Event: Nepal Earthquake
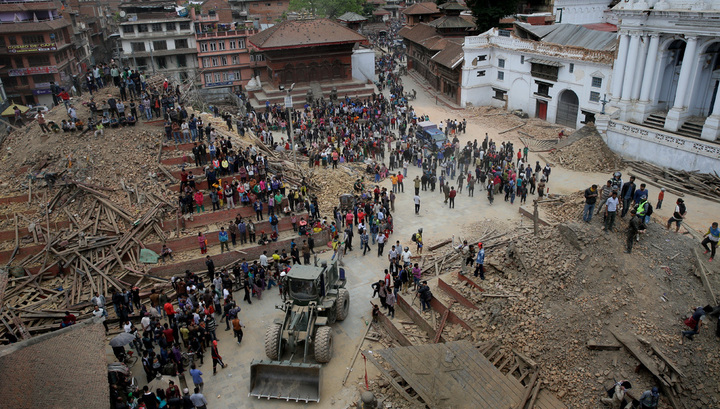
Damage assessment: damage